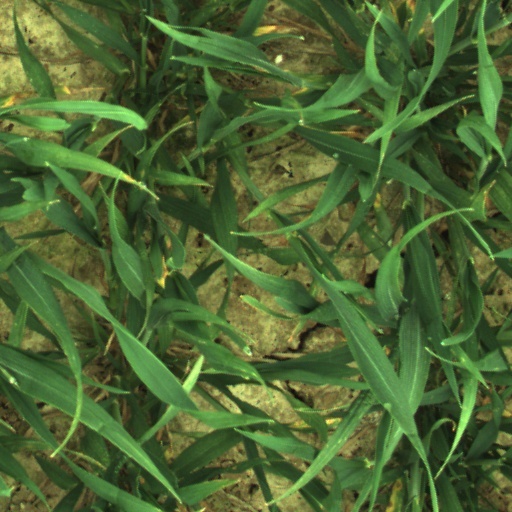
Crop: wheat